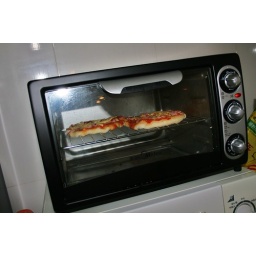
pizza in the oven